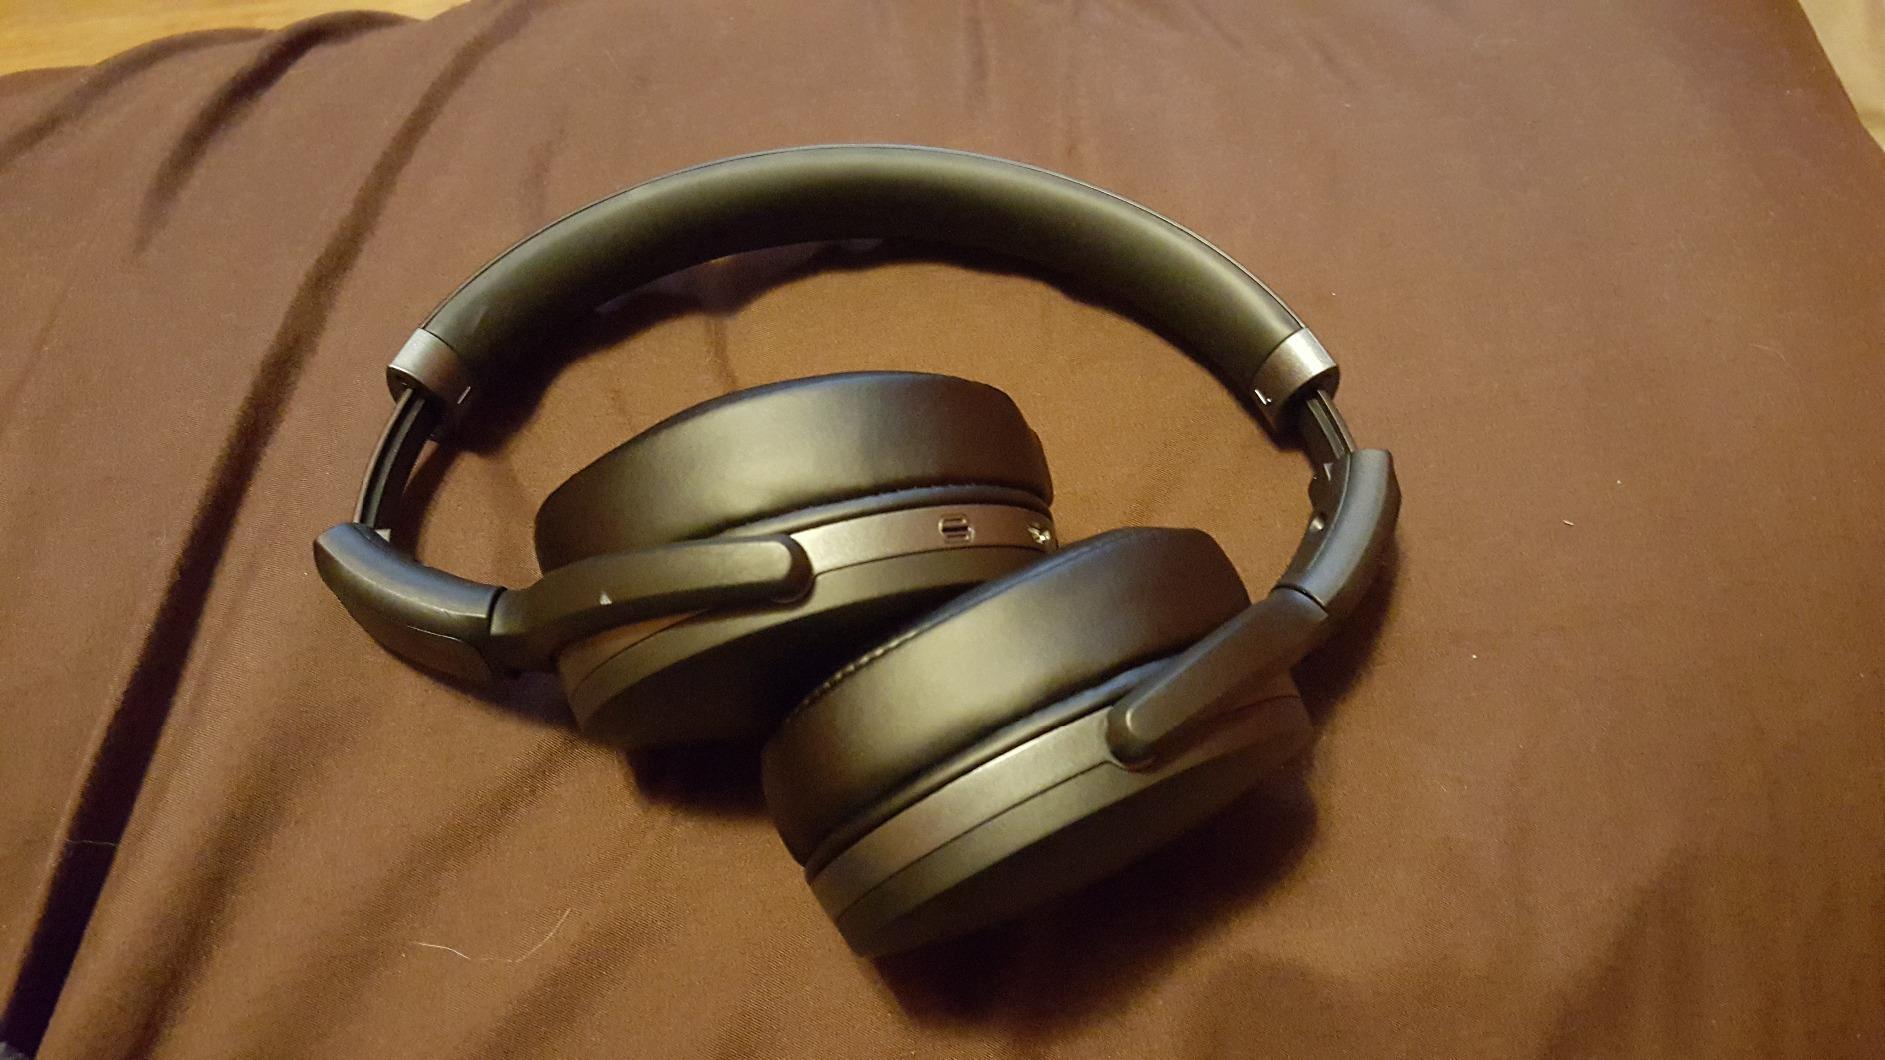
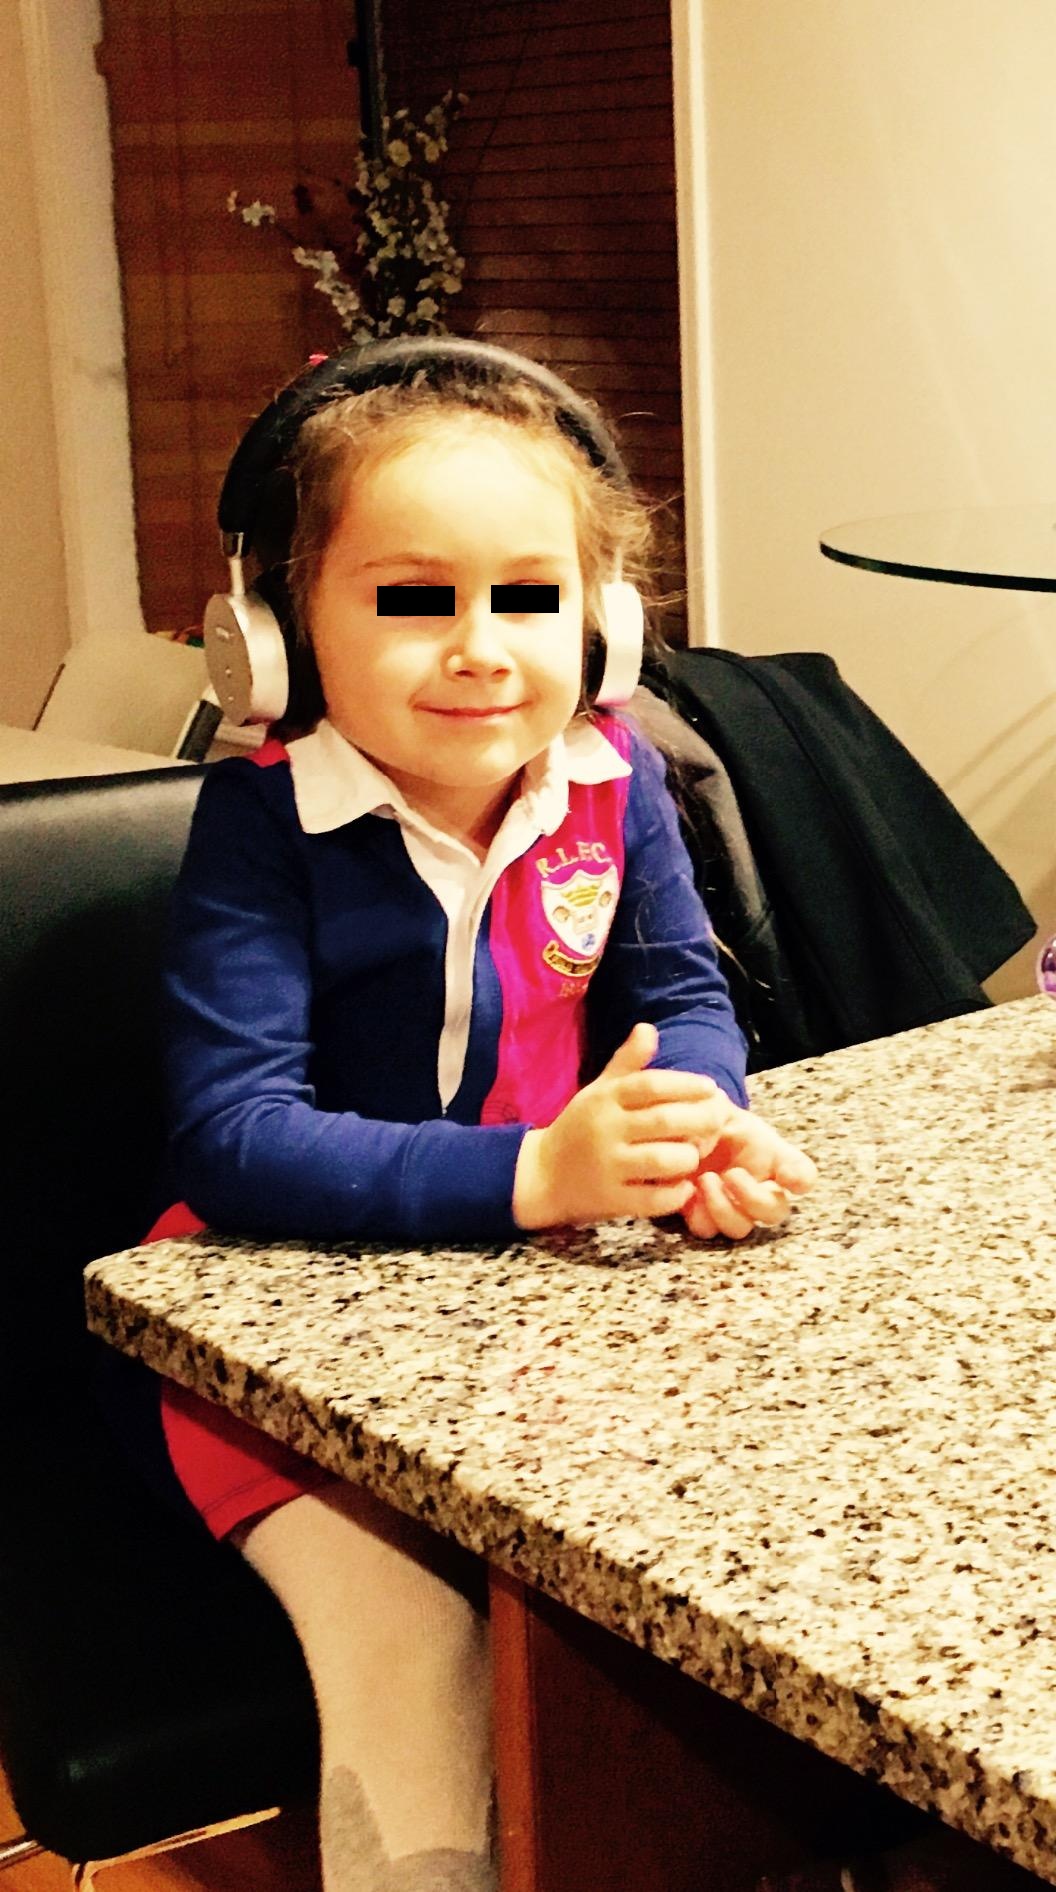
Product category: headphones
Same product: no